Krasnaya Polyana Balsam

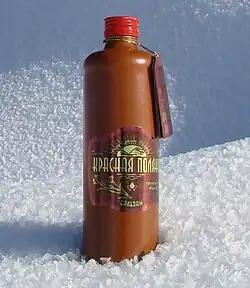
Balsam bottle 0.7l

Balsam "Krasnaya Polyana" is a dark brown strong herbal liqueur, 45% abv. It is one of the traditional Eastern European beverages, called balsam.